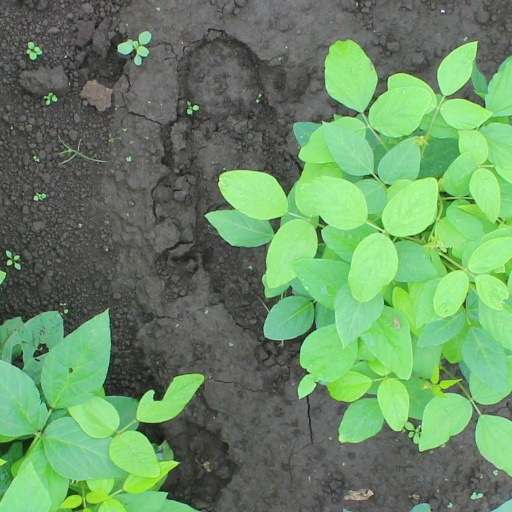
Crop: soybean